Unite the Right (Canada)

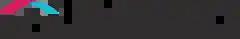
BC United logo with both teal (for the conservatives) and pink (for the liberals)

In British Columbia, there was a Liberal–Conservative alliance from 1941 to 1951 aimed at stopping the rise of the Co-operative Commonwealth Federation.